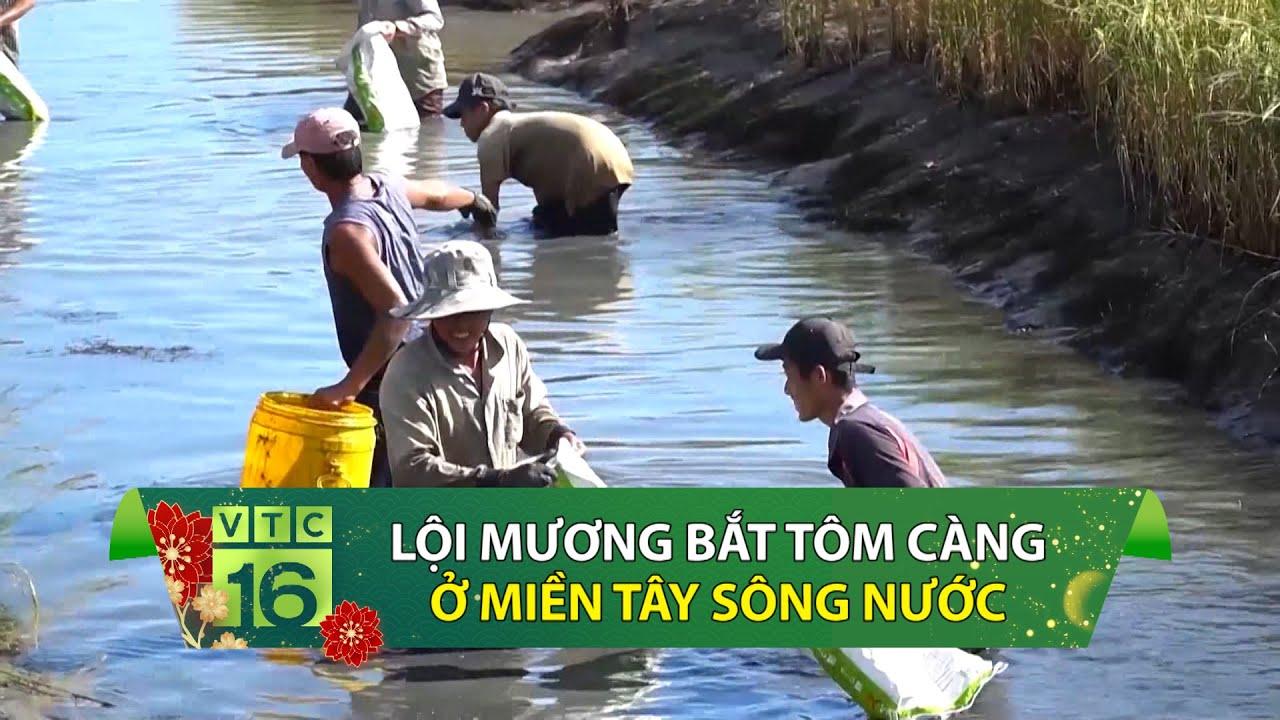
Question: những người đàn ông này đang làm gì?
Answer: đang bắt tôm càng